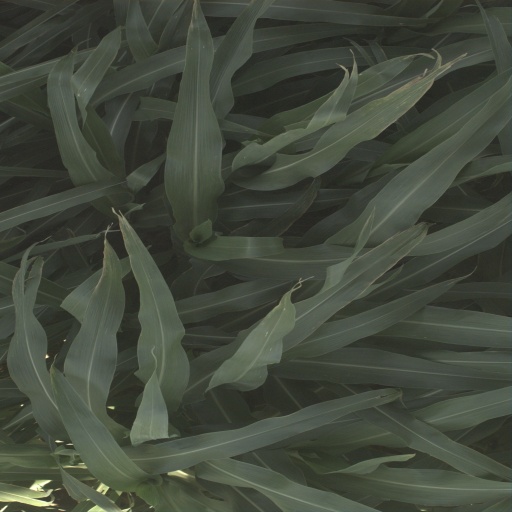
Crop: sorghum